Tatra 72

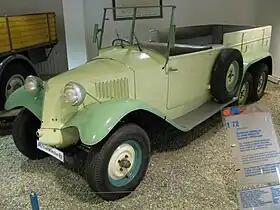
Tatra 72

The Tatra 72 was an army off-road truck model made by Czech manufacturer Tatra between 1933 and 1937. It was mainly used for transporting military cargo (mainly ammunition), personnel and towing artillery pieces in Czech and later German armies. The design was also license-built in France by Lorraine-Dietrich, as the Lorraine 72.